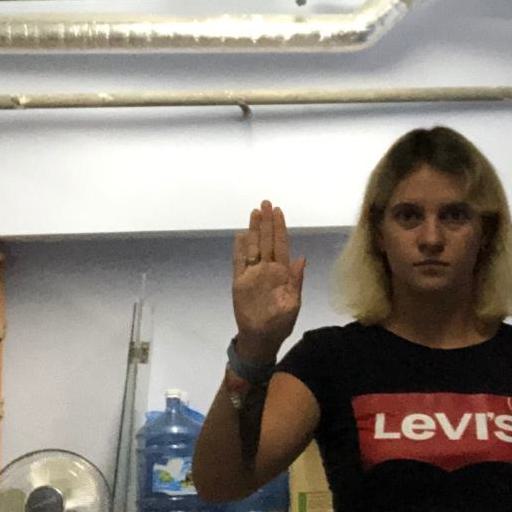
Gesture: stop